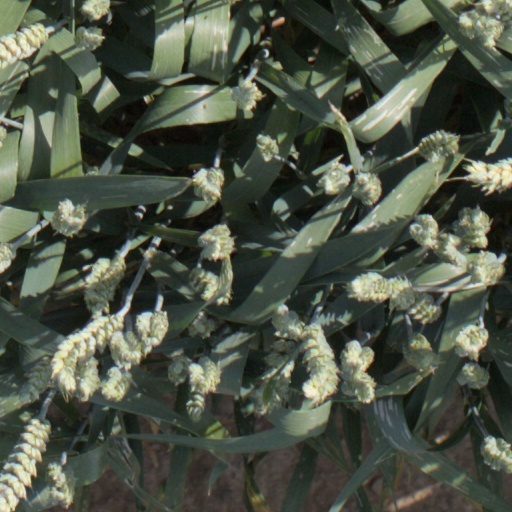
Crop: wheat